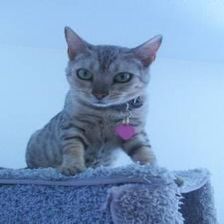
Species: cat
Breed: Bengal